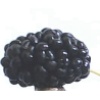
Label: Mulberry 1